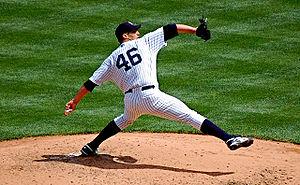
Andrew Eugene Pettitte est un ancien lanceur gaucher des Ligues majeures de baseball. Il prend sa retraite après la saison 2010 au terme d'une carrière de 13 saisons chez les Yankees de New York et 3 chez les Astros de Houston mais revient au jeu avec les Yankees pour deux autres saisons, en 2012 et 2013.